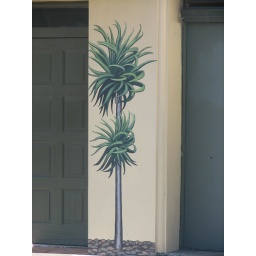
24 March 2008 - Mural on the Rintoul St wall of the triangle building on the corner of Rintoul and Riddiford Sts in Newtown.